Spring, Texas

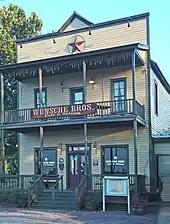
Wunsche Bros. Saloon was the first two-story building erected in Old Town Spring. It is still standing today after undergoing massive restoration after a fire burned it down. It reopened in 2019.

After the Depression, Prohibition, and a relocation of the railroad headquarters, the town slowly declined in population until Houston's oil boom in the 1970s and 1980s brought merchants back to the area.